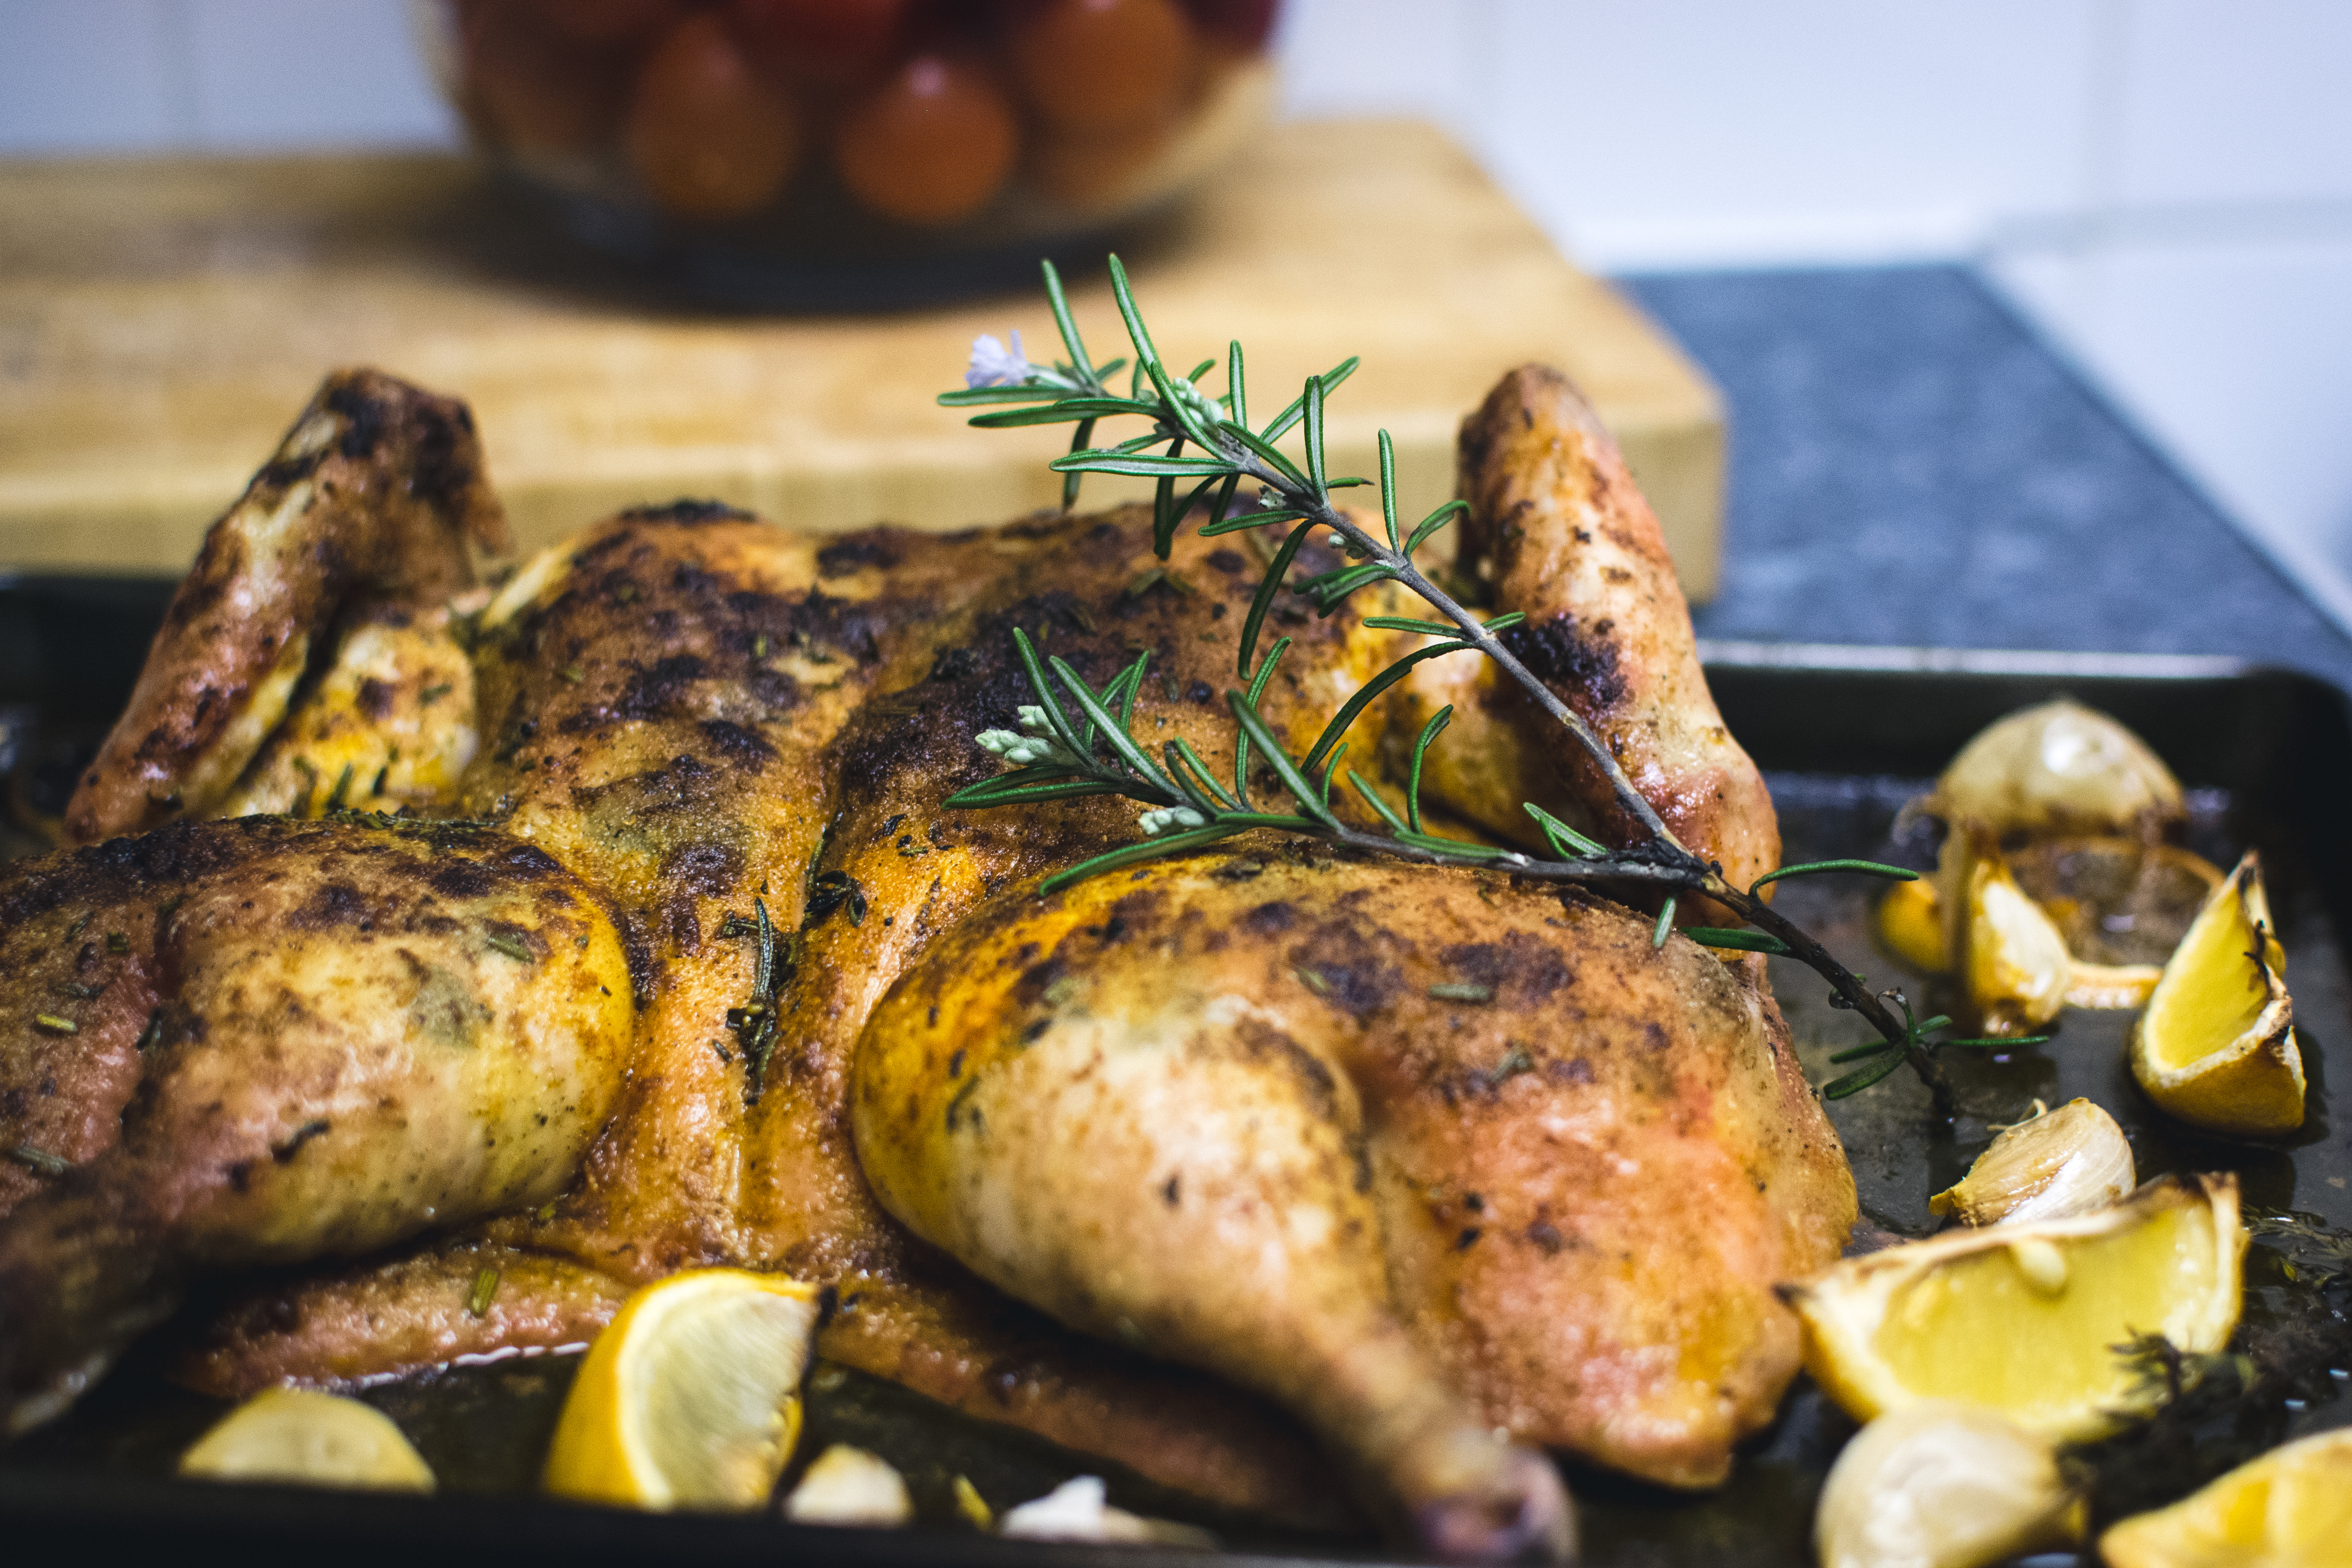
food, dish, hendl, cuisine, chicken meat, roasting, ingredient, meat, Lemon chicken, recipe, produce, garnish, meat chop, mixed grill, barbecue chicken